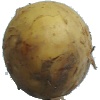
Label: Potato White 1